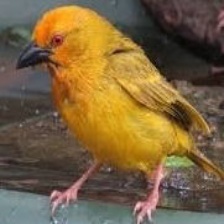
Species: EASTERN GOLDEN WEAVER
Scientific name: PLOCEUS SUBAUREUS